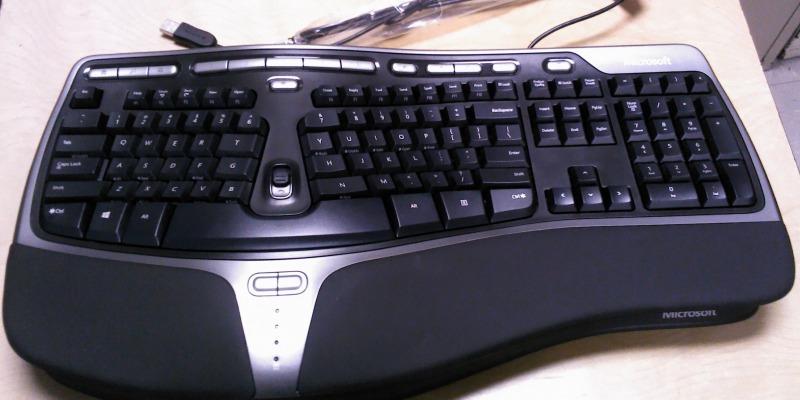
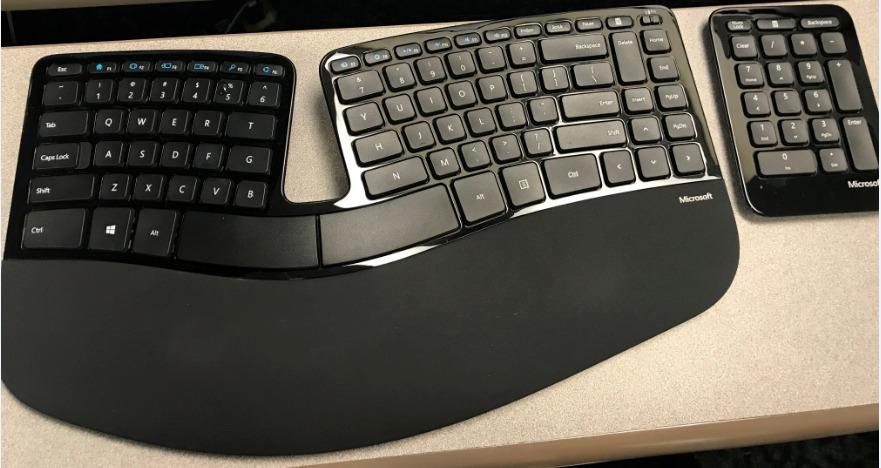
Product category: keyboard
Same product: no